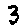
Label: 3